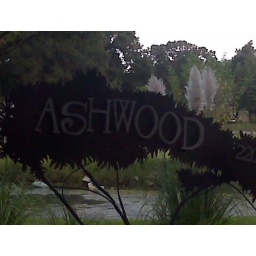
Candidate Thompson snapped this photo while walking door to door in the District. Interesting artisian sign adding character to neighborhood.